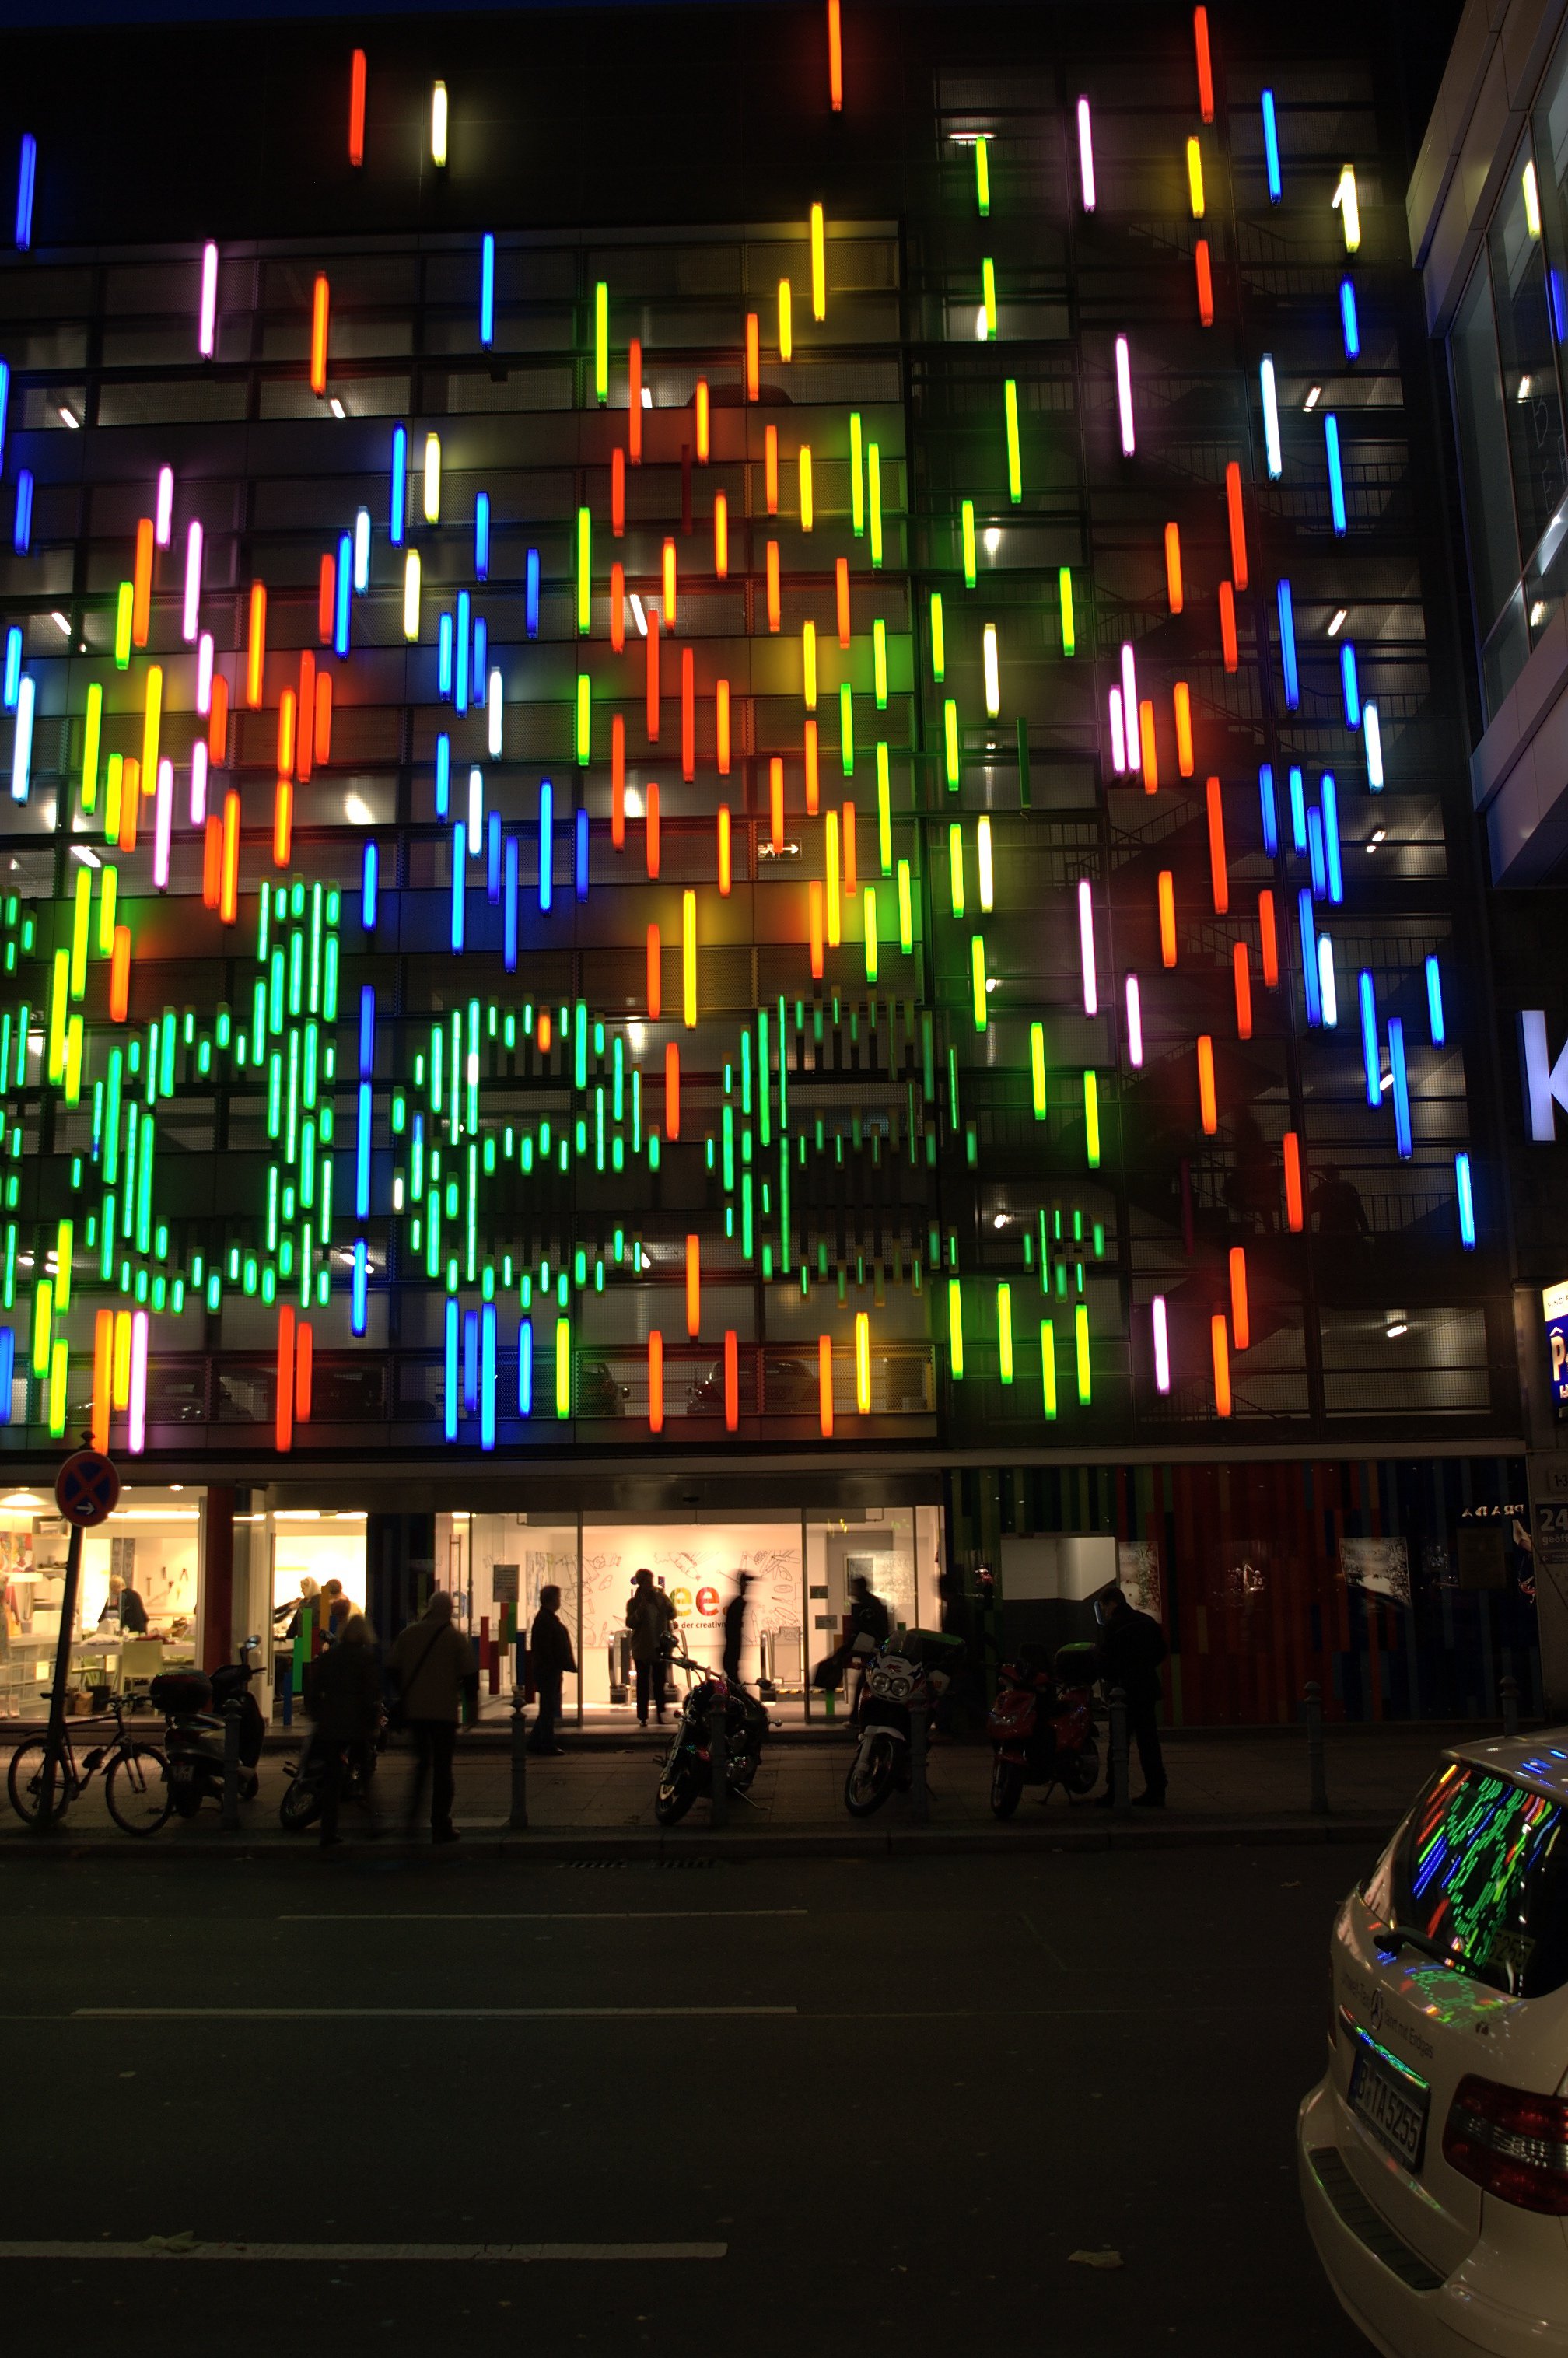
light, street, night, evening, color, rawtherapee, germany, deutschland, berlin, pentax, 20mm, 2010, abends, lenstagged, steffenzahn, k100d, justpentax, iamflickr, cosina, voigtlander, skopar, colorskopar, cv20, colorskopar20mmf35slii, 20mmf35slii, voigtlander20mm, cv2035, skopar20mmf35, charlottenburg, metropolis, cosinavoigtl nder, cosinavoigtl ndercolorskopar20mmf35, voigtl nder20mmf35colorskoparslii, voigtl nder20mmf35